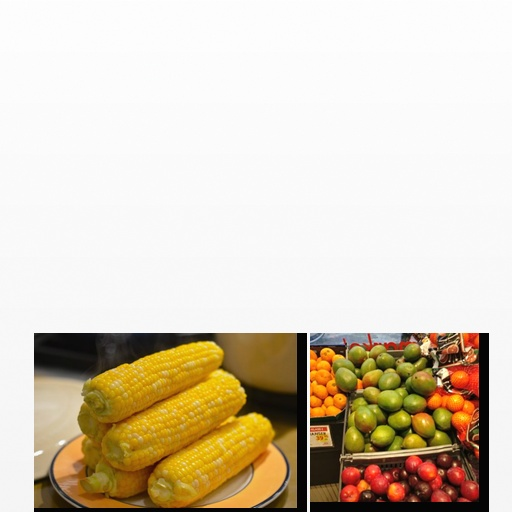
Food items: mango, corn